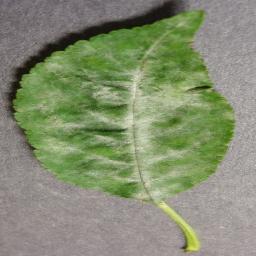
Label: Cherry___Powdery_mildew